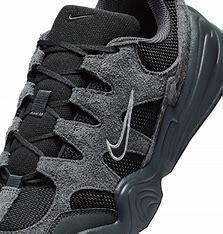
Brand: Nike
Model: Tech Hera